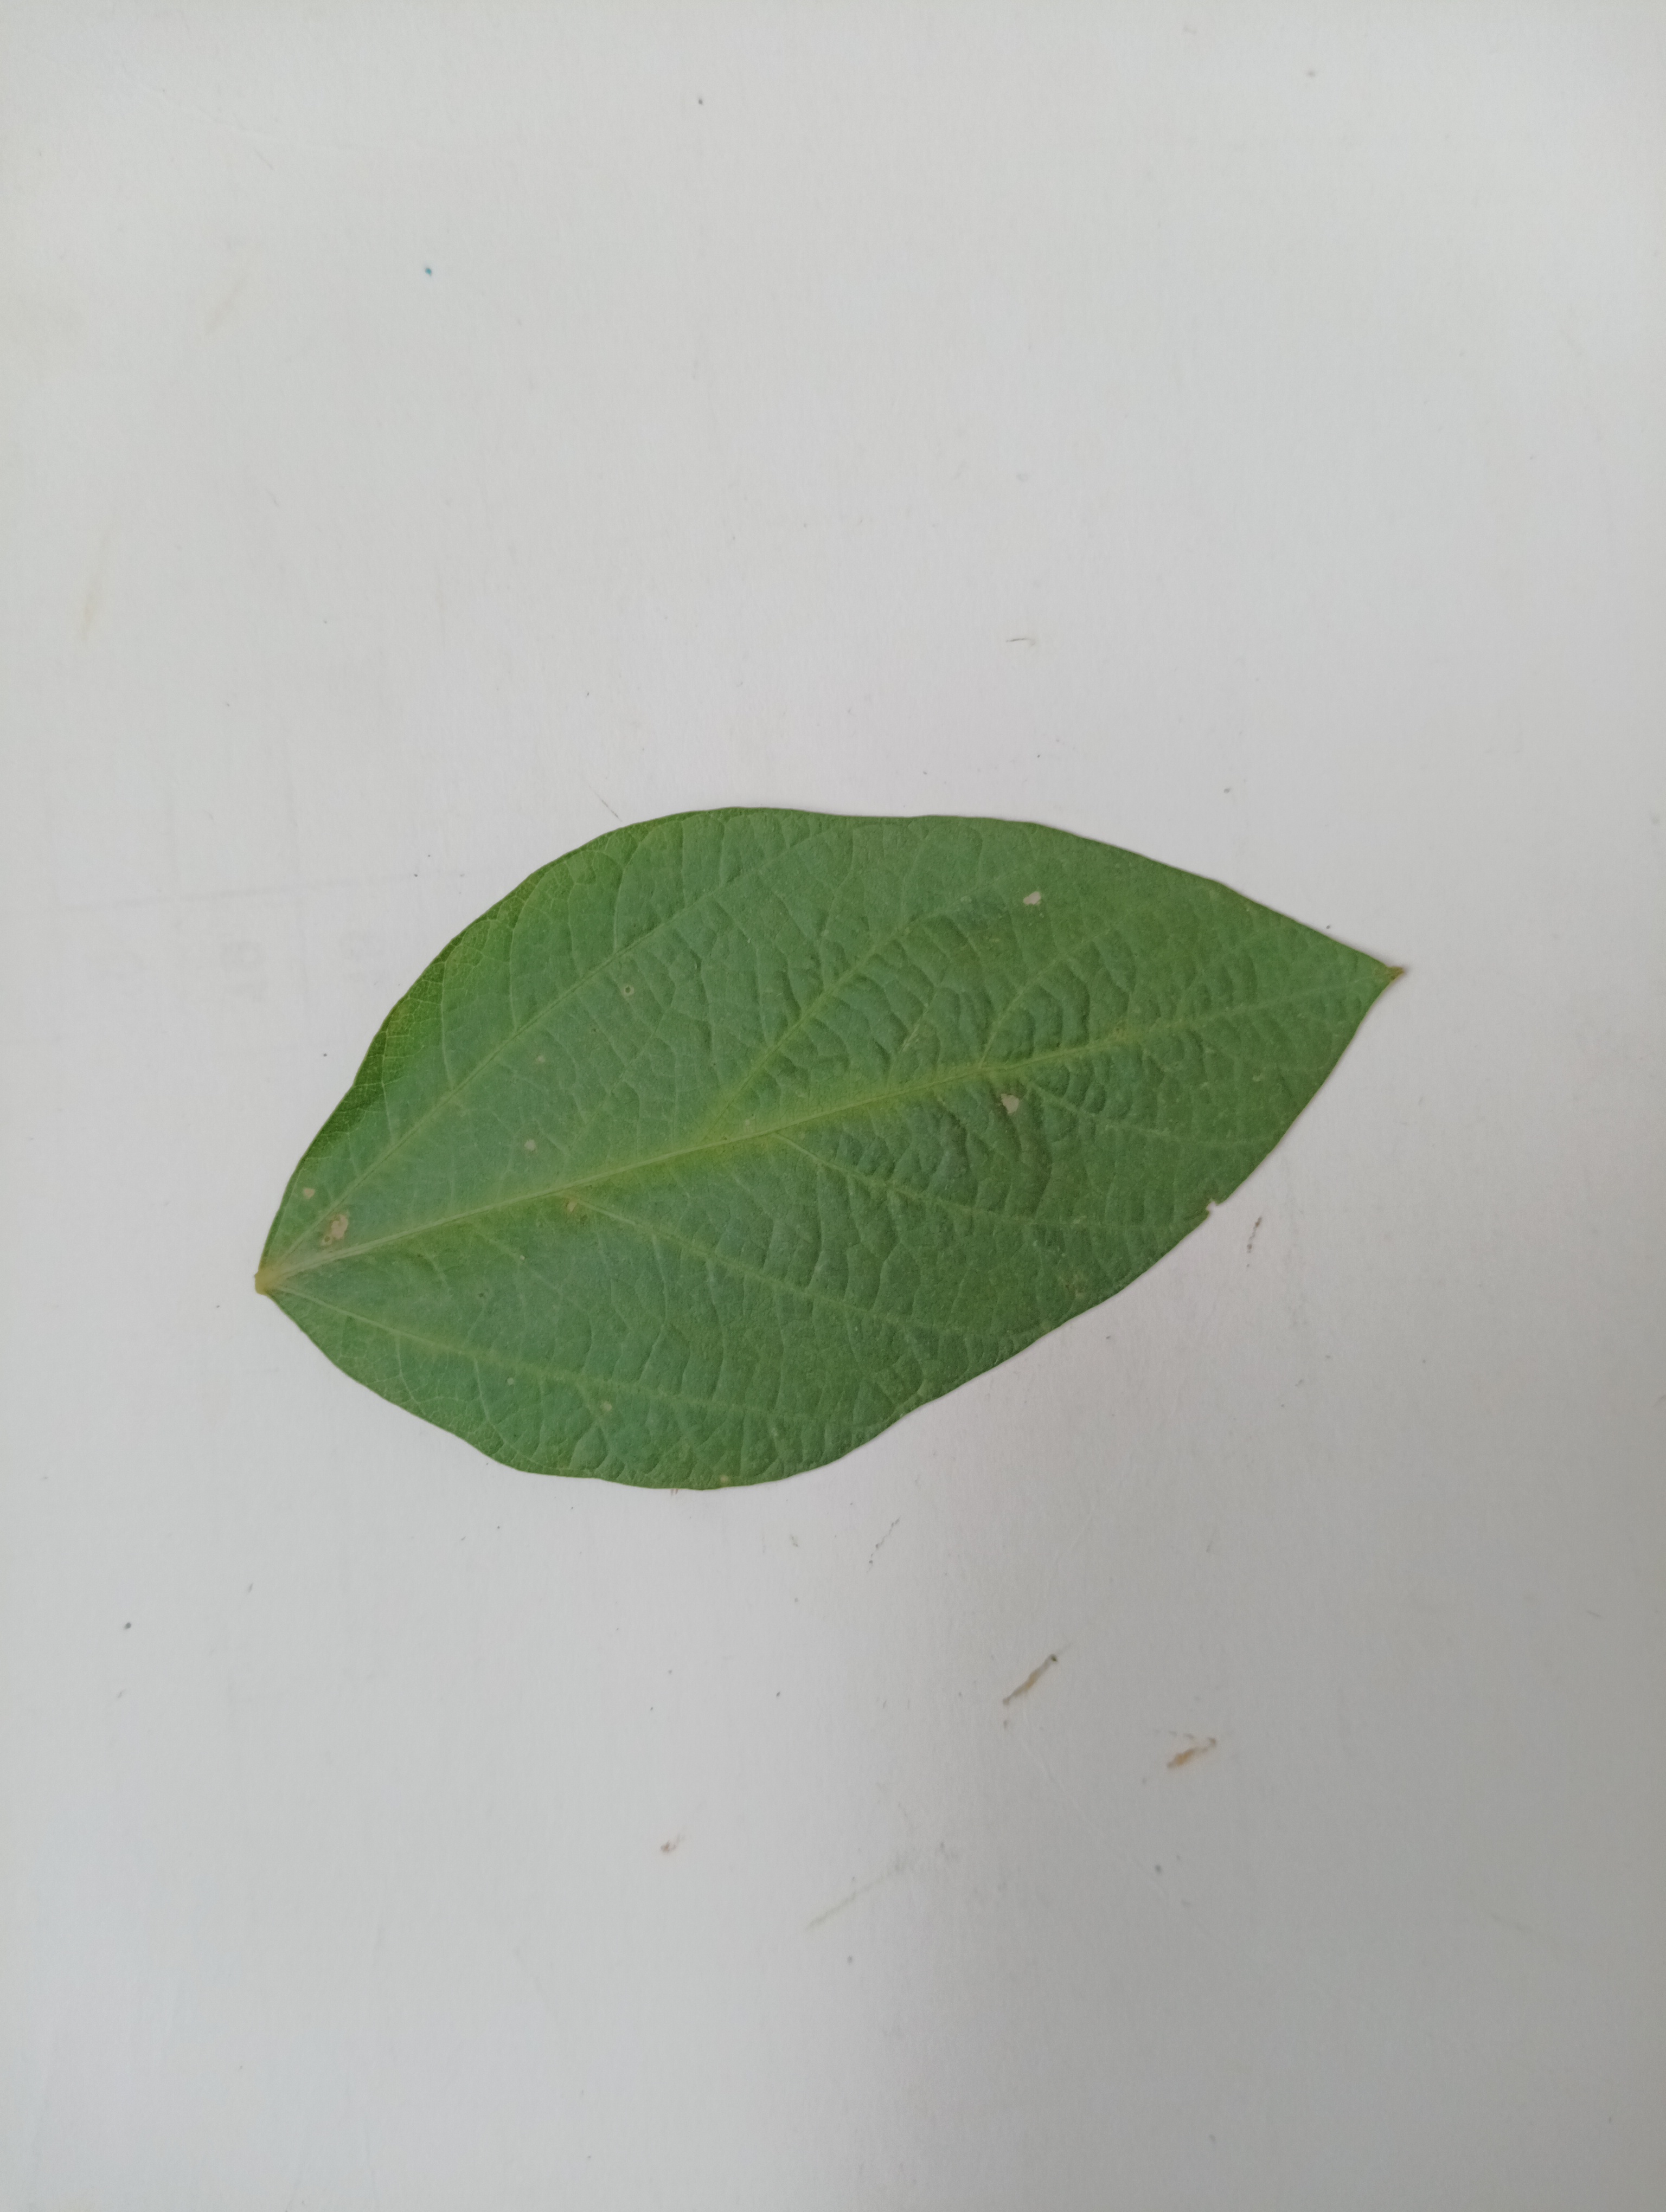
Label: Bacterial leaf Blight